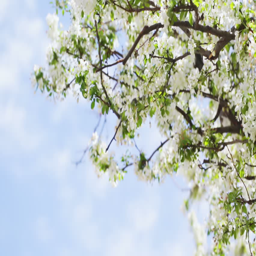
urban garden at the beginning